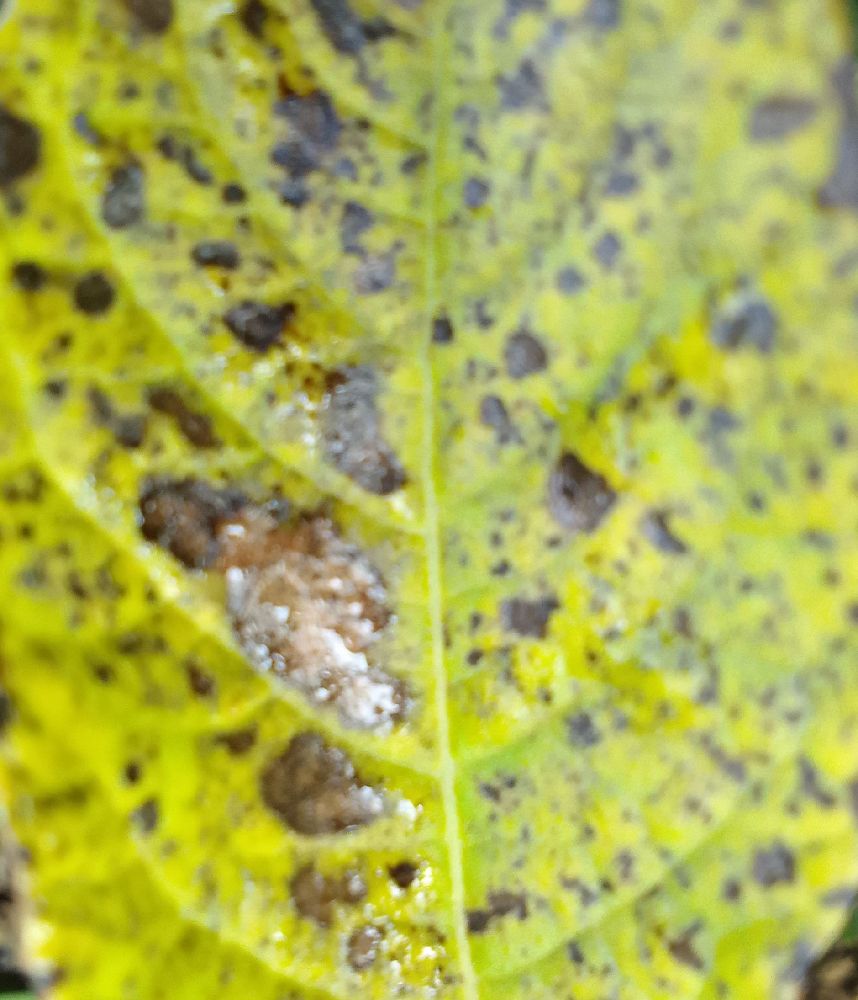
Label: Early blight